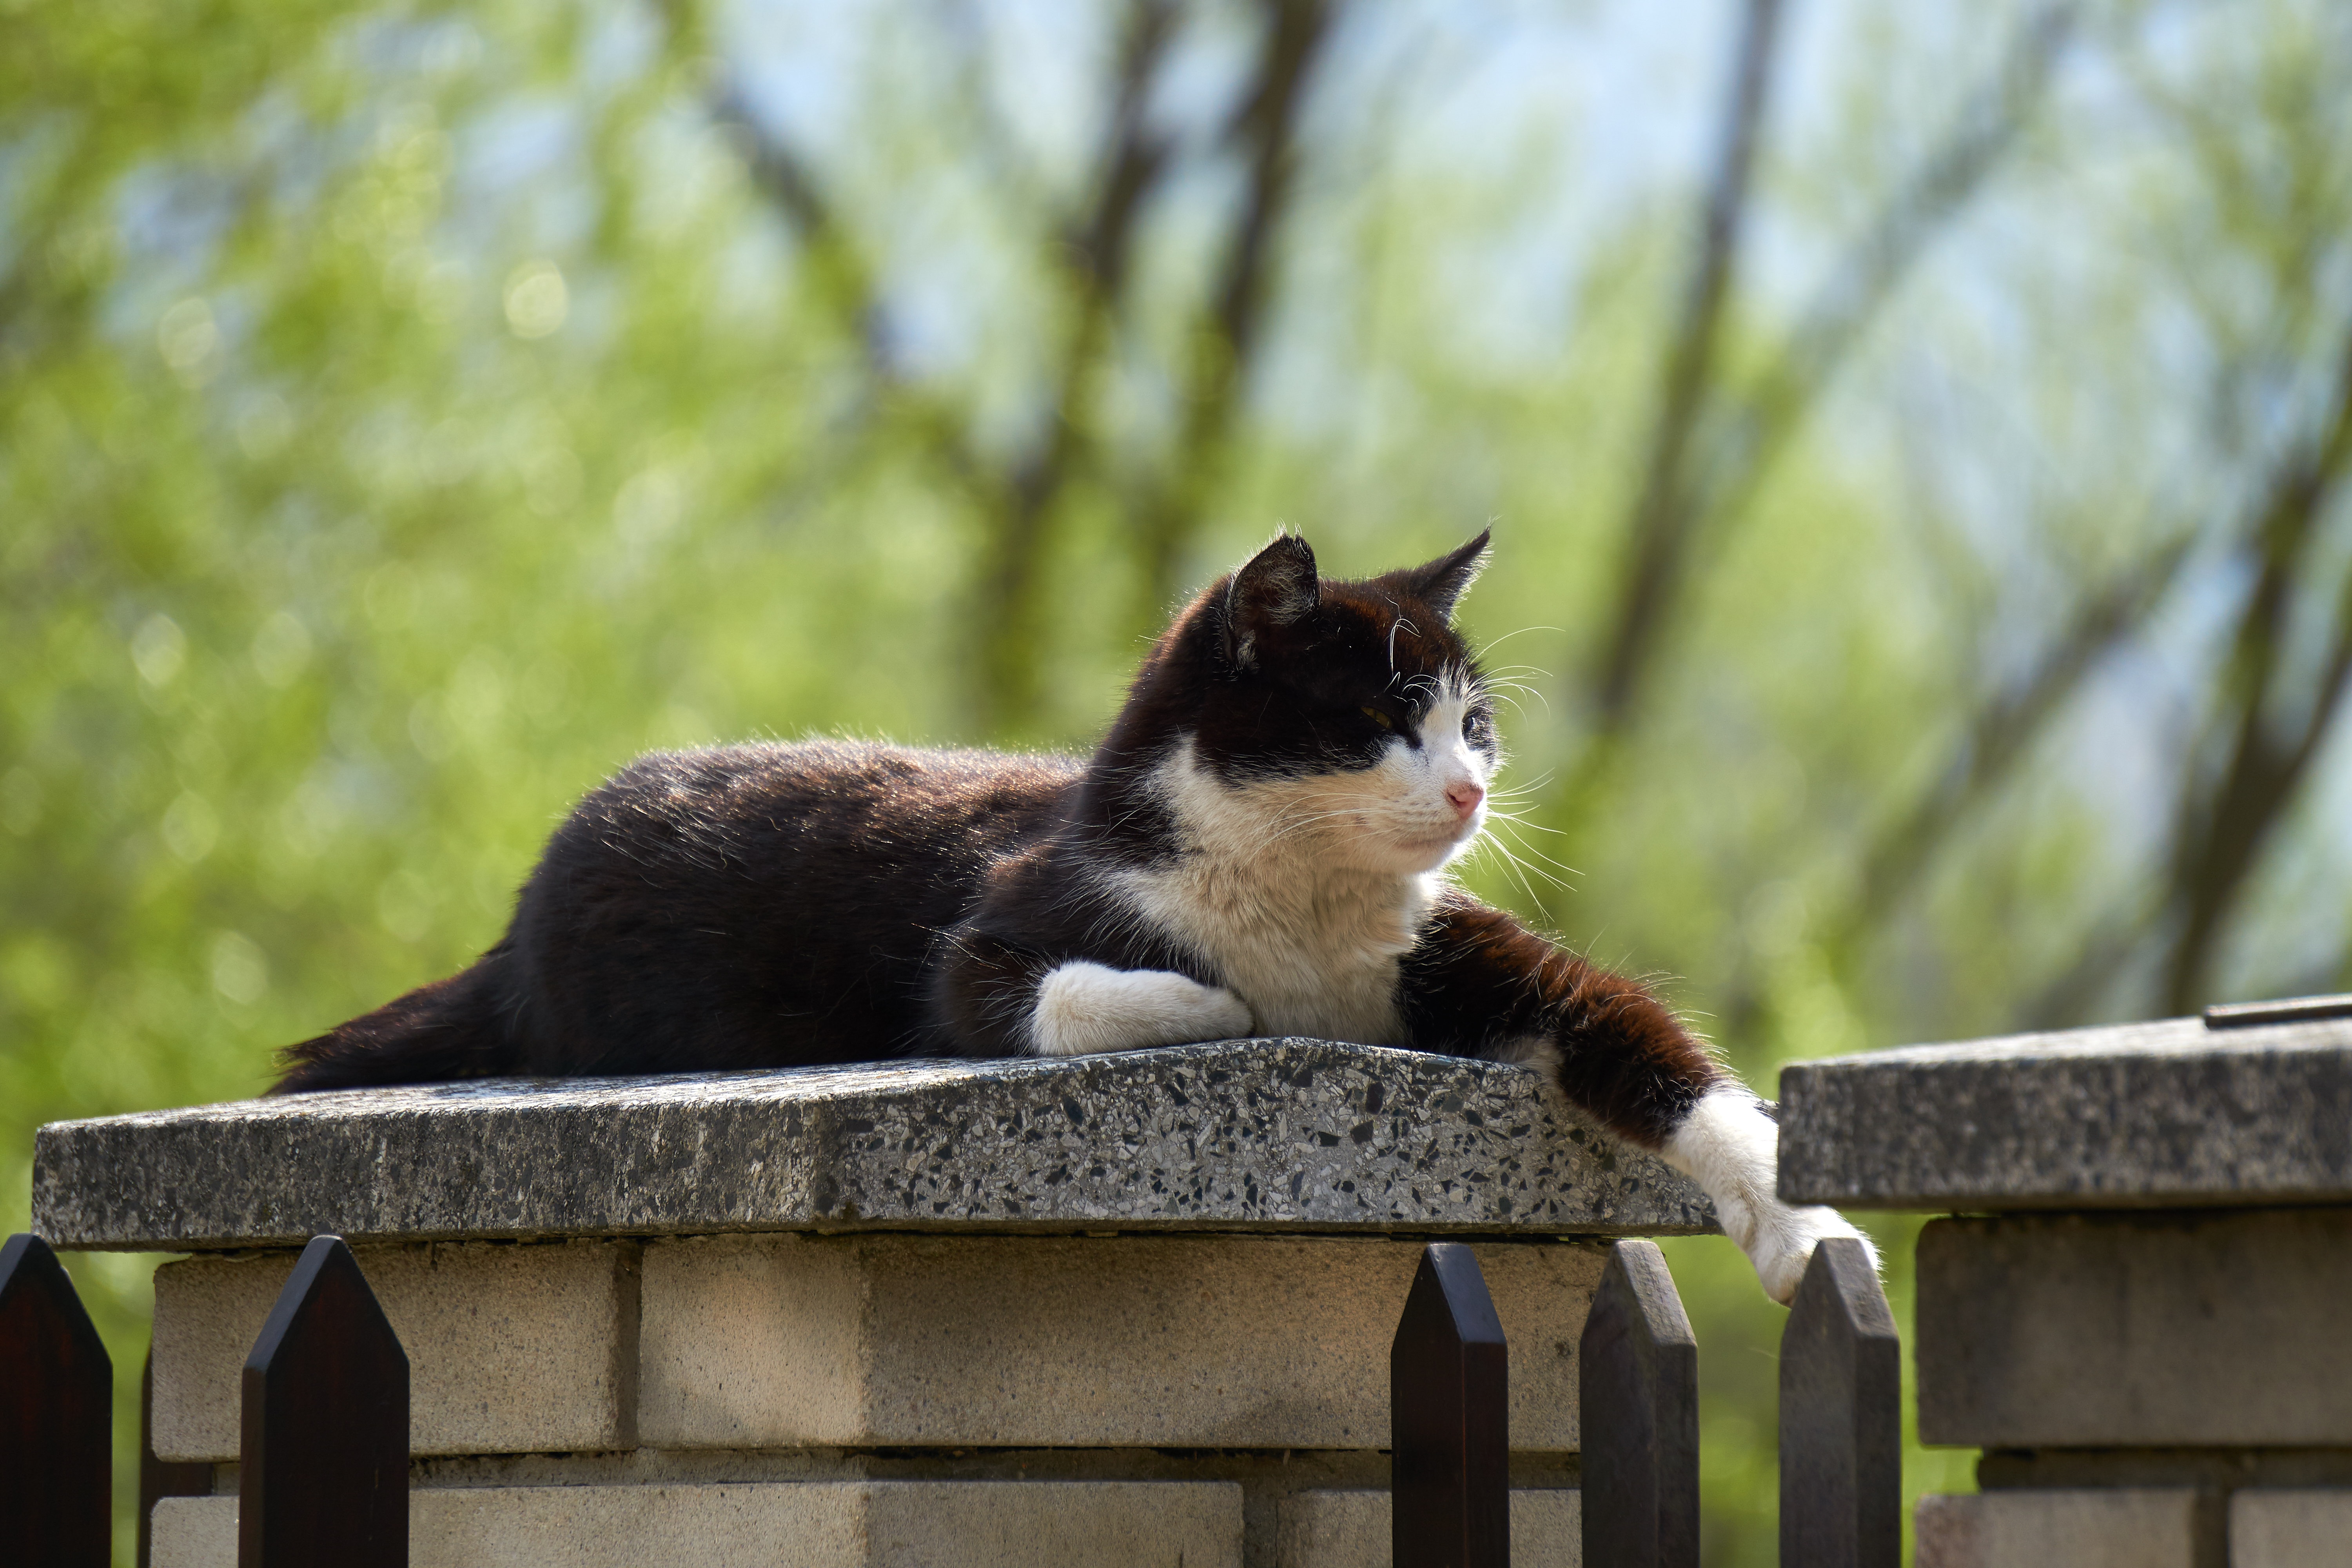
animal, cat, peace, mammal, fauna, whiskers, vertebrate, small to medium sized cats, cat like mammal